Basic utility vehicle

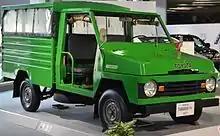
The 1977 Toyota Tamaraw

Citroën's FAF and Baby Brousse also fit this mold, with the acronym FAF standing for "Easy to Finance, Easy to Build." The FAF and related versions entered production in ten countries, most of them in the developing world. Over 30,000 were built from 1973 until the 1980s. Nissan called their Datsun 1200 AX a BTV, it was introduced in June 1977 and received their 1171 cc A12 engine. Nissan/Datsun built it in Thailand (Siam Motors) and in Portugal. In Portugal it was called the Datsun Sado. The most successful BUV is arguably the Toyota Kijang, which entered production in Indonesia and the Philippines (as the Tamaraw) in 1977 and 1976. The Kijang/Tamaraw has, over five generations, morphed into a fairly luxurious Compact MPV called the Toyota Innova. It even spawned rivals in the Philippine market. Those include the Ford Fiera (later known as Nissan Bida), Isuzu KC 20, Mitsubishi Cimarron, and the GM Harabas (made by General Motors).